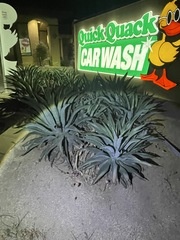
Species: Lactrodectus_hesperus